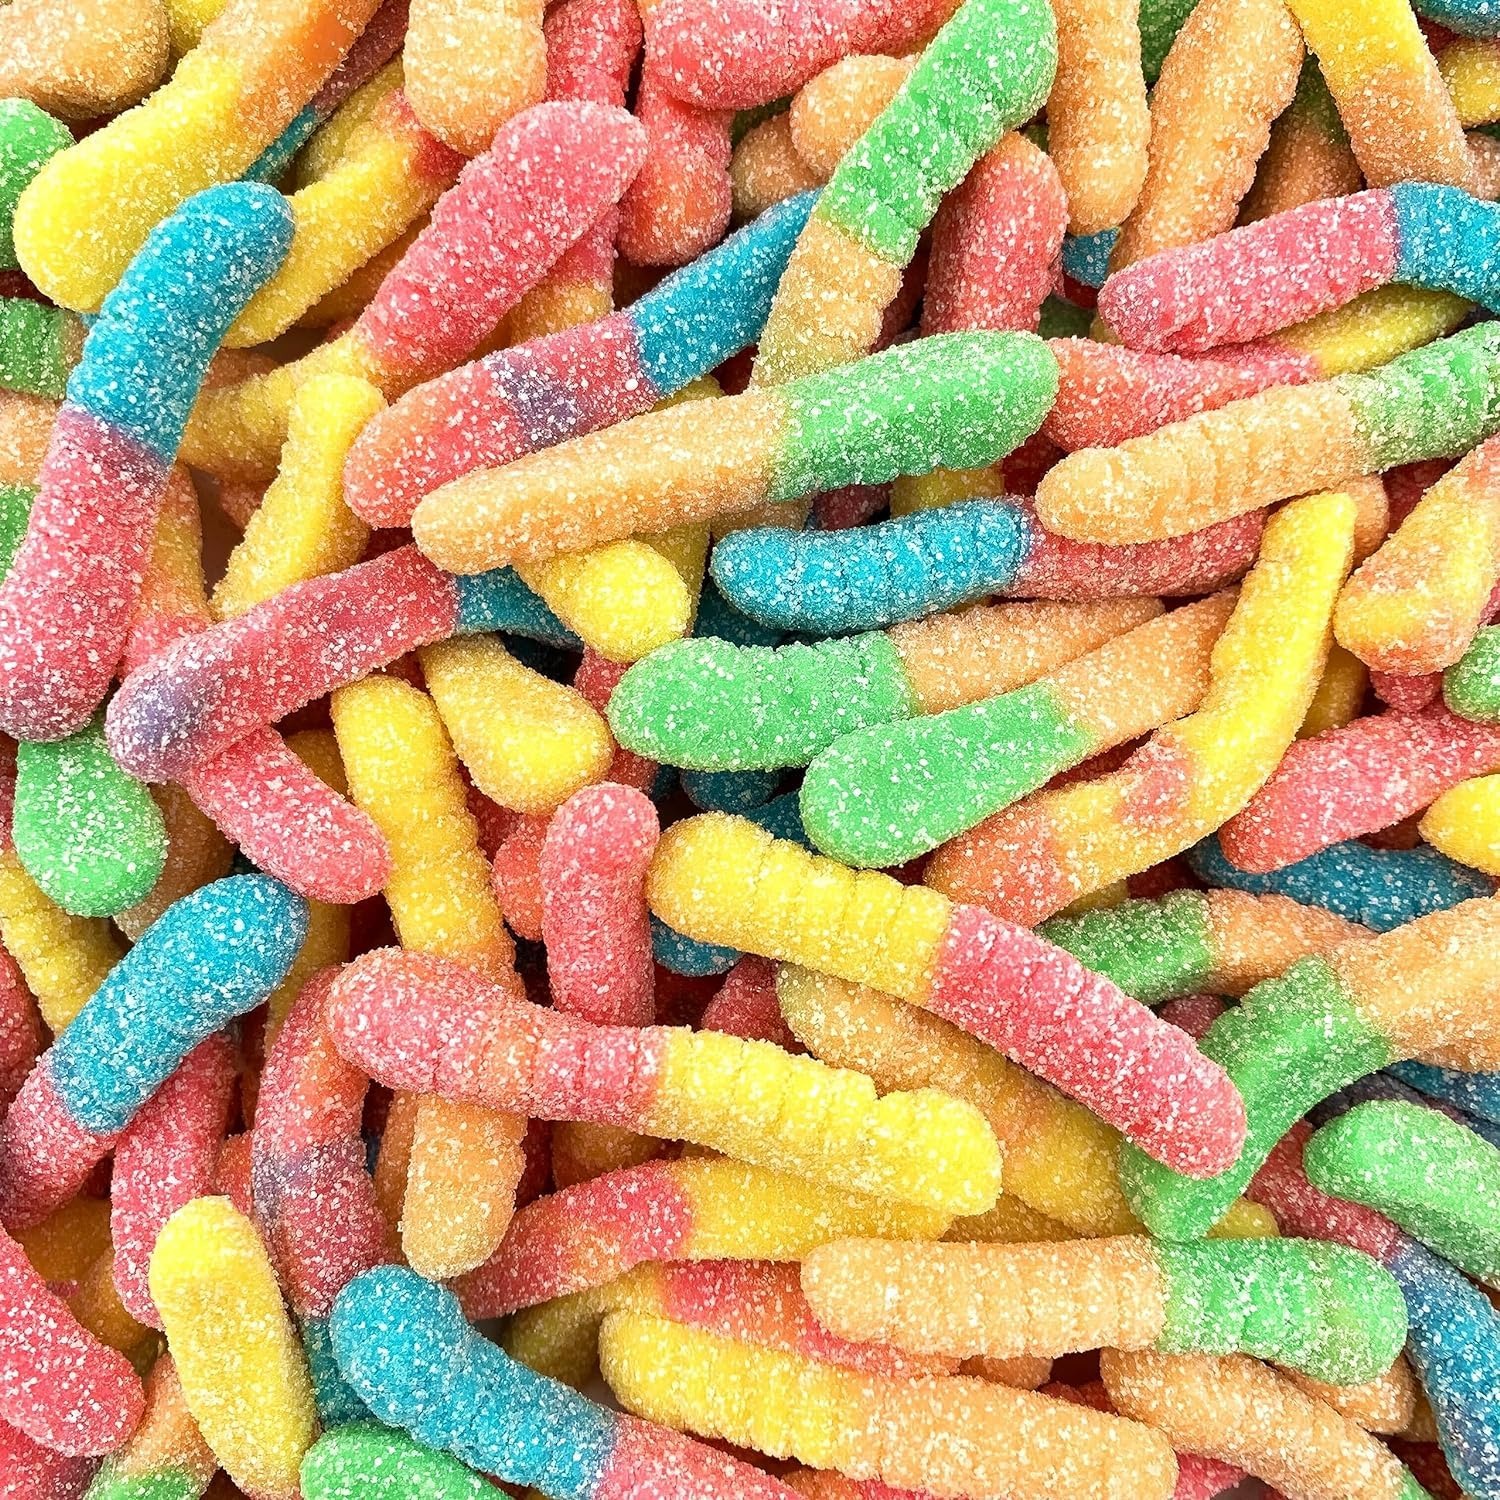
Item Name: FirstChoiceCandy Sour Gummy Crawlers Candy (Neon Worms, 2 Pound (Pack of 1))
Bullet Point 1: Vibrant and eye-catching worm shape candy
Bullet Point 2: Bursting with fruity flavors like citrus, strawberry, and tropical fruits
Bullet Point 3: A symphony of fruity tastes that dance across your palate with each delightful chew.
Bullet Point 4: Perfect for parties, movie nights, or as a fun snack
Bullet Point 5: Adds a playful pop of color and excitement to any occasion
Product Description: Vibrant and eye-catching worm shape candy Bursting with fruity flavors like citrus, strawberry, and tropical fruits A symphony of fruity tastes that dance across your palate with each delightful chew. Perfect for parties, movie nights, or as a fun snack Adds a playful pop of color and excitement to any occasion
Value: 32.0
Unit: Ounce

Price: 12.98